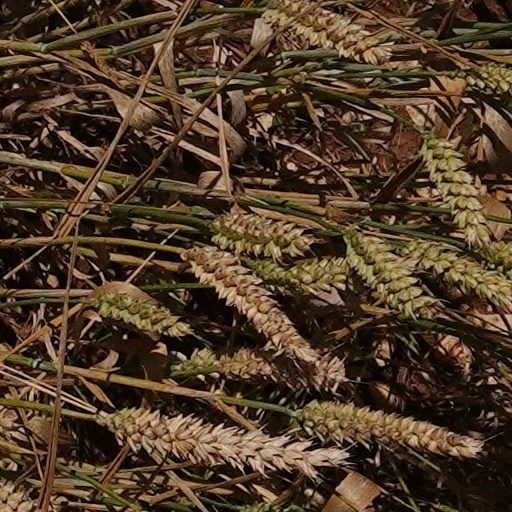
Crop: wheat